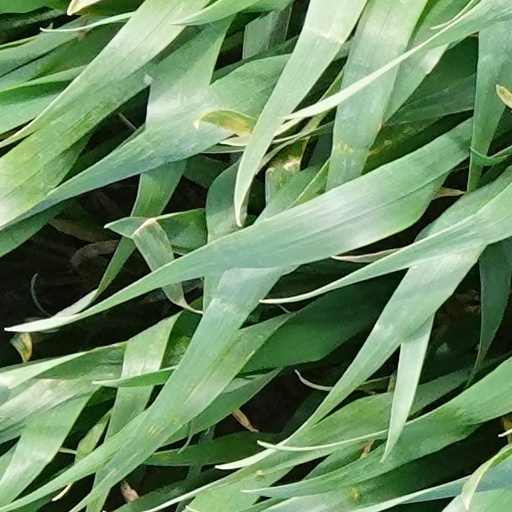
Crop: wheat